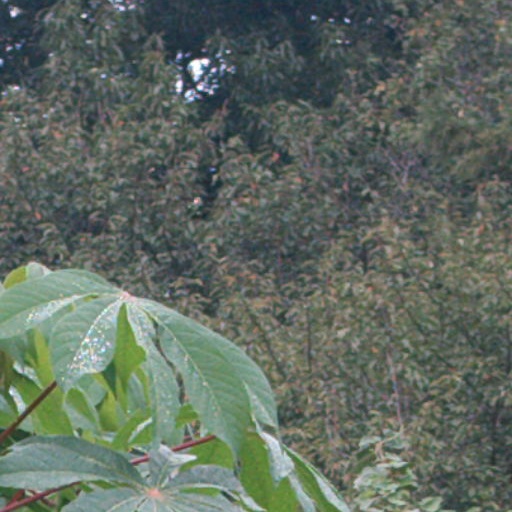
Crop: cassava